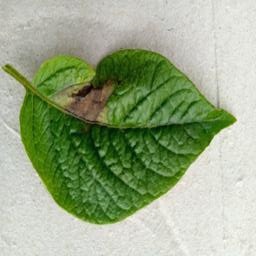
Etiqueta: Late Blight